Mythology in France

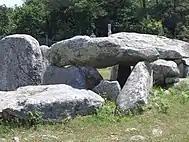

The Carnac stones are a cluster of megaliths in the north western village of Carnac in Brittany. The megaliths were probably built by either Celtic or pre-Celtic peoples, between the Bronze and Iron Ages. There are more than 3,000 types of megaliths in the cluster including the dolmen, a large rock, supported by smaller stones; and the menhir, a monolith set up on the end of a single stone which is buried in the ground. The folkloric significance of these stones is unclear though they probably functioned as outdoor altars or open-air temples for rituals involved in the practicing of Celtic Paganism. Dolmens and menhirs may also mark the tombs of significant leaders in tribal groups, like chiefs, priests, or celebrated warriors.